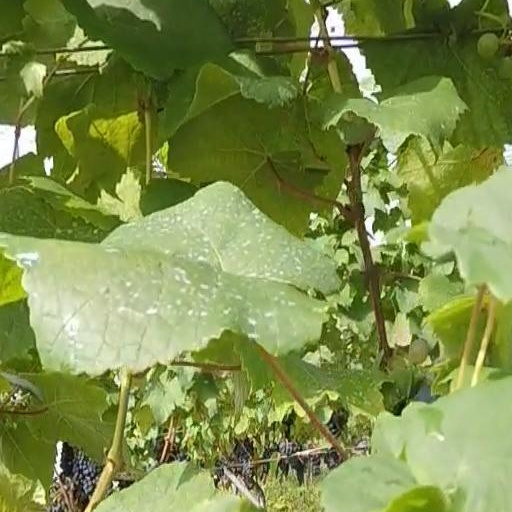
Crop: grape